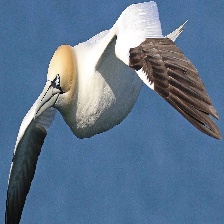
Species: NORTHERN GANNET
Scientific name: MORUS BASSANUS